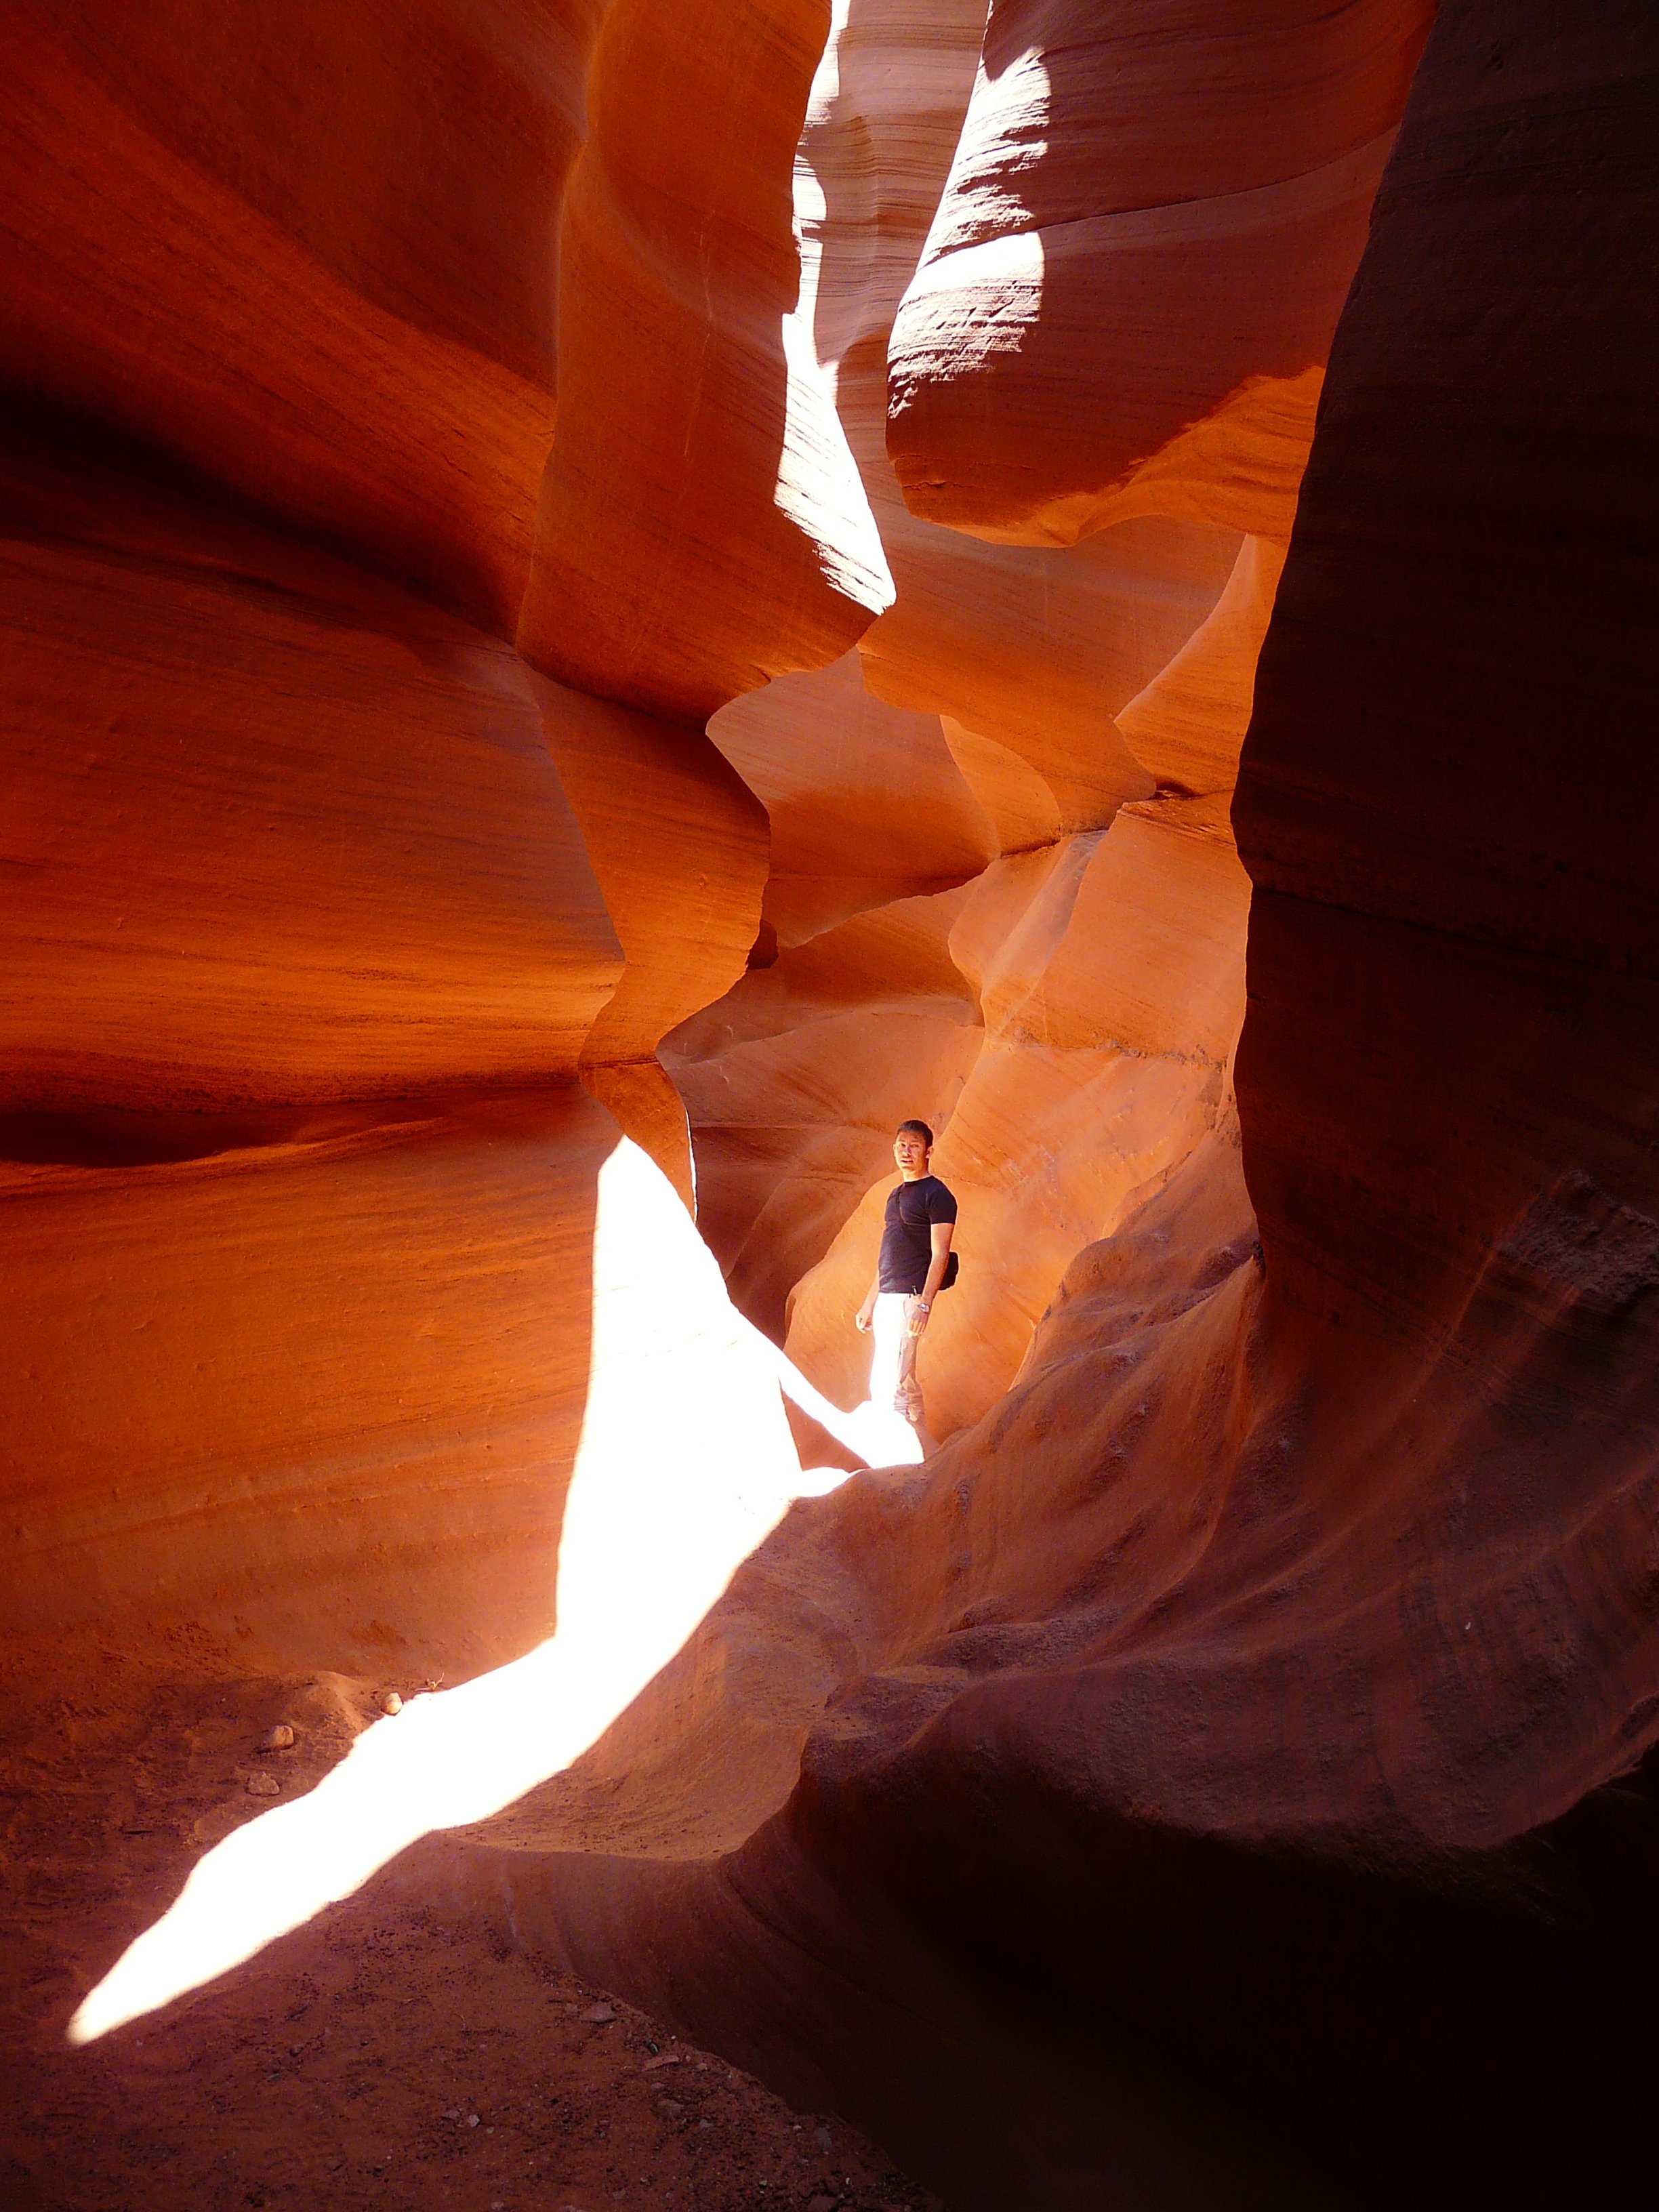
man, nature, sand, rock, person, light, sunlight, stone, monument, tourist, formation, cliff, orange, cave, red, color, shadow, usa, america, human, darkness, gorge, canyon, attraction, colorful, national park, page, antelope, arizona, antelope canyon, farbenspiel, nick, mysterious, temple, bright, tourist attraction, indian, navajo, visitors, reddish, natural spectacle, landform, sand stone, slot canyon, worth a visit, washed out, ochre colours, lower antelope canyon, geological phenomenon, cave visitors